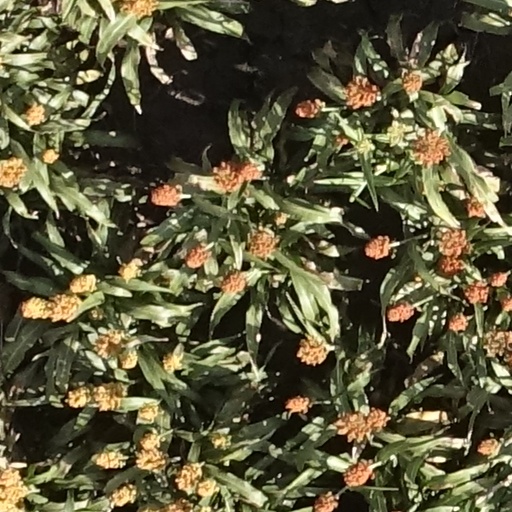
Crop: sorghum